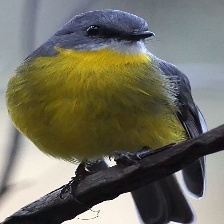
Species: EASTERN YELLOW ROBIN
Scientific name: EOPSALTRIA AUSTRALIS
ImageNet parent category: robin